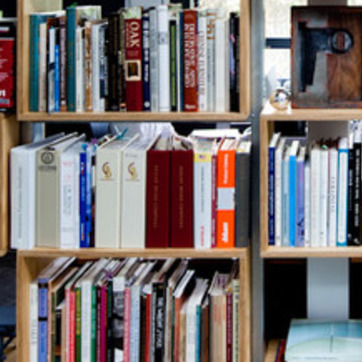
Material: paper